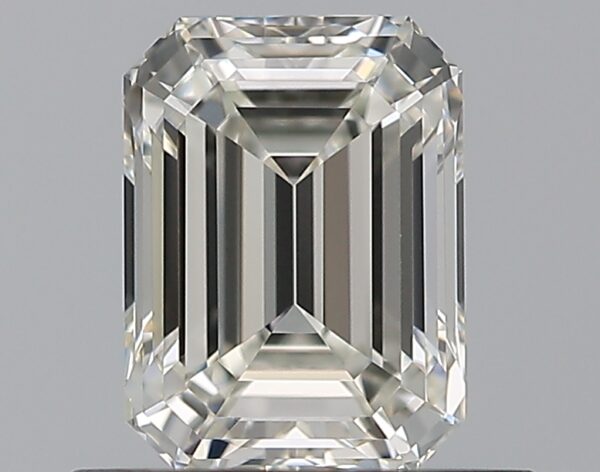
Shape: emerald
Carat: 0.7
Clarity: VVS1
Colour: I
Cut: EX
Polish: EX
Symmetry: EX
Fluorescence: N
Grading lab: GIA
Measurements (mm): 5.83 x 4.31 x 2.91